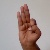
The image shows a hand gesture representing the letter 'F' in Indian Sign Language.